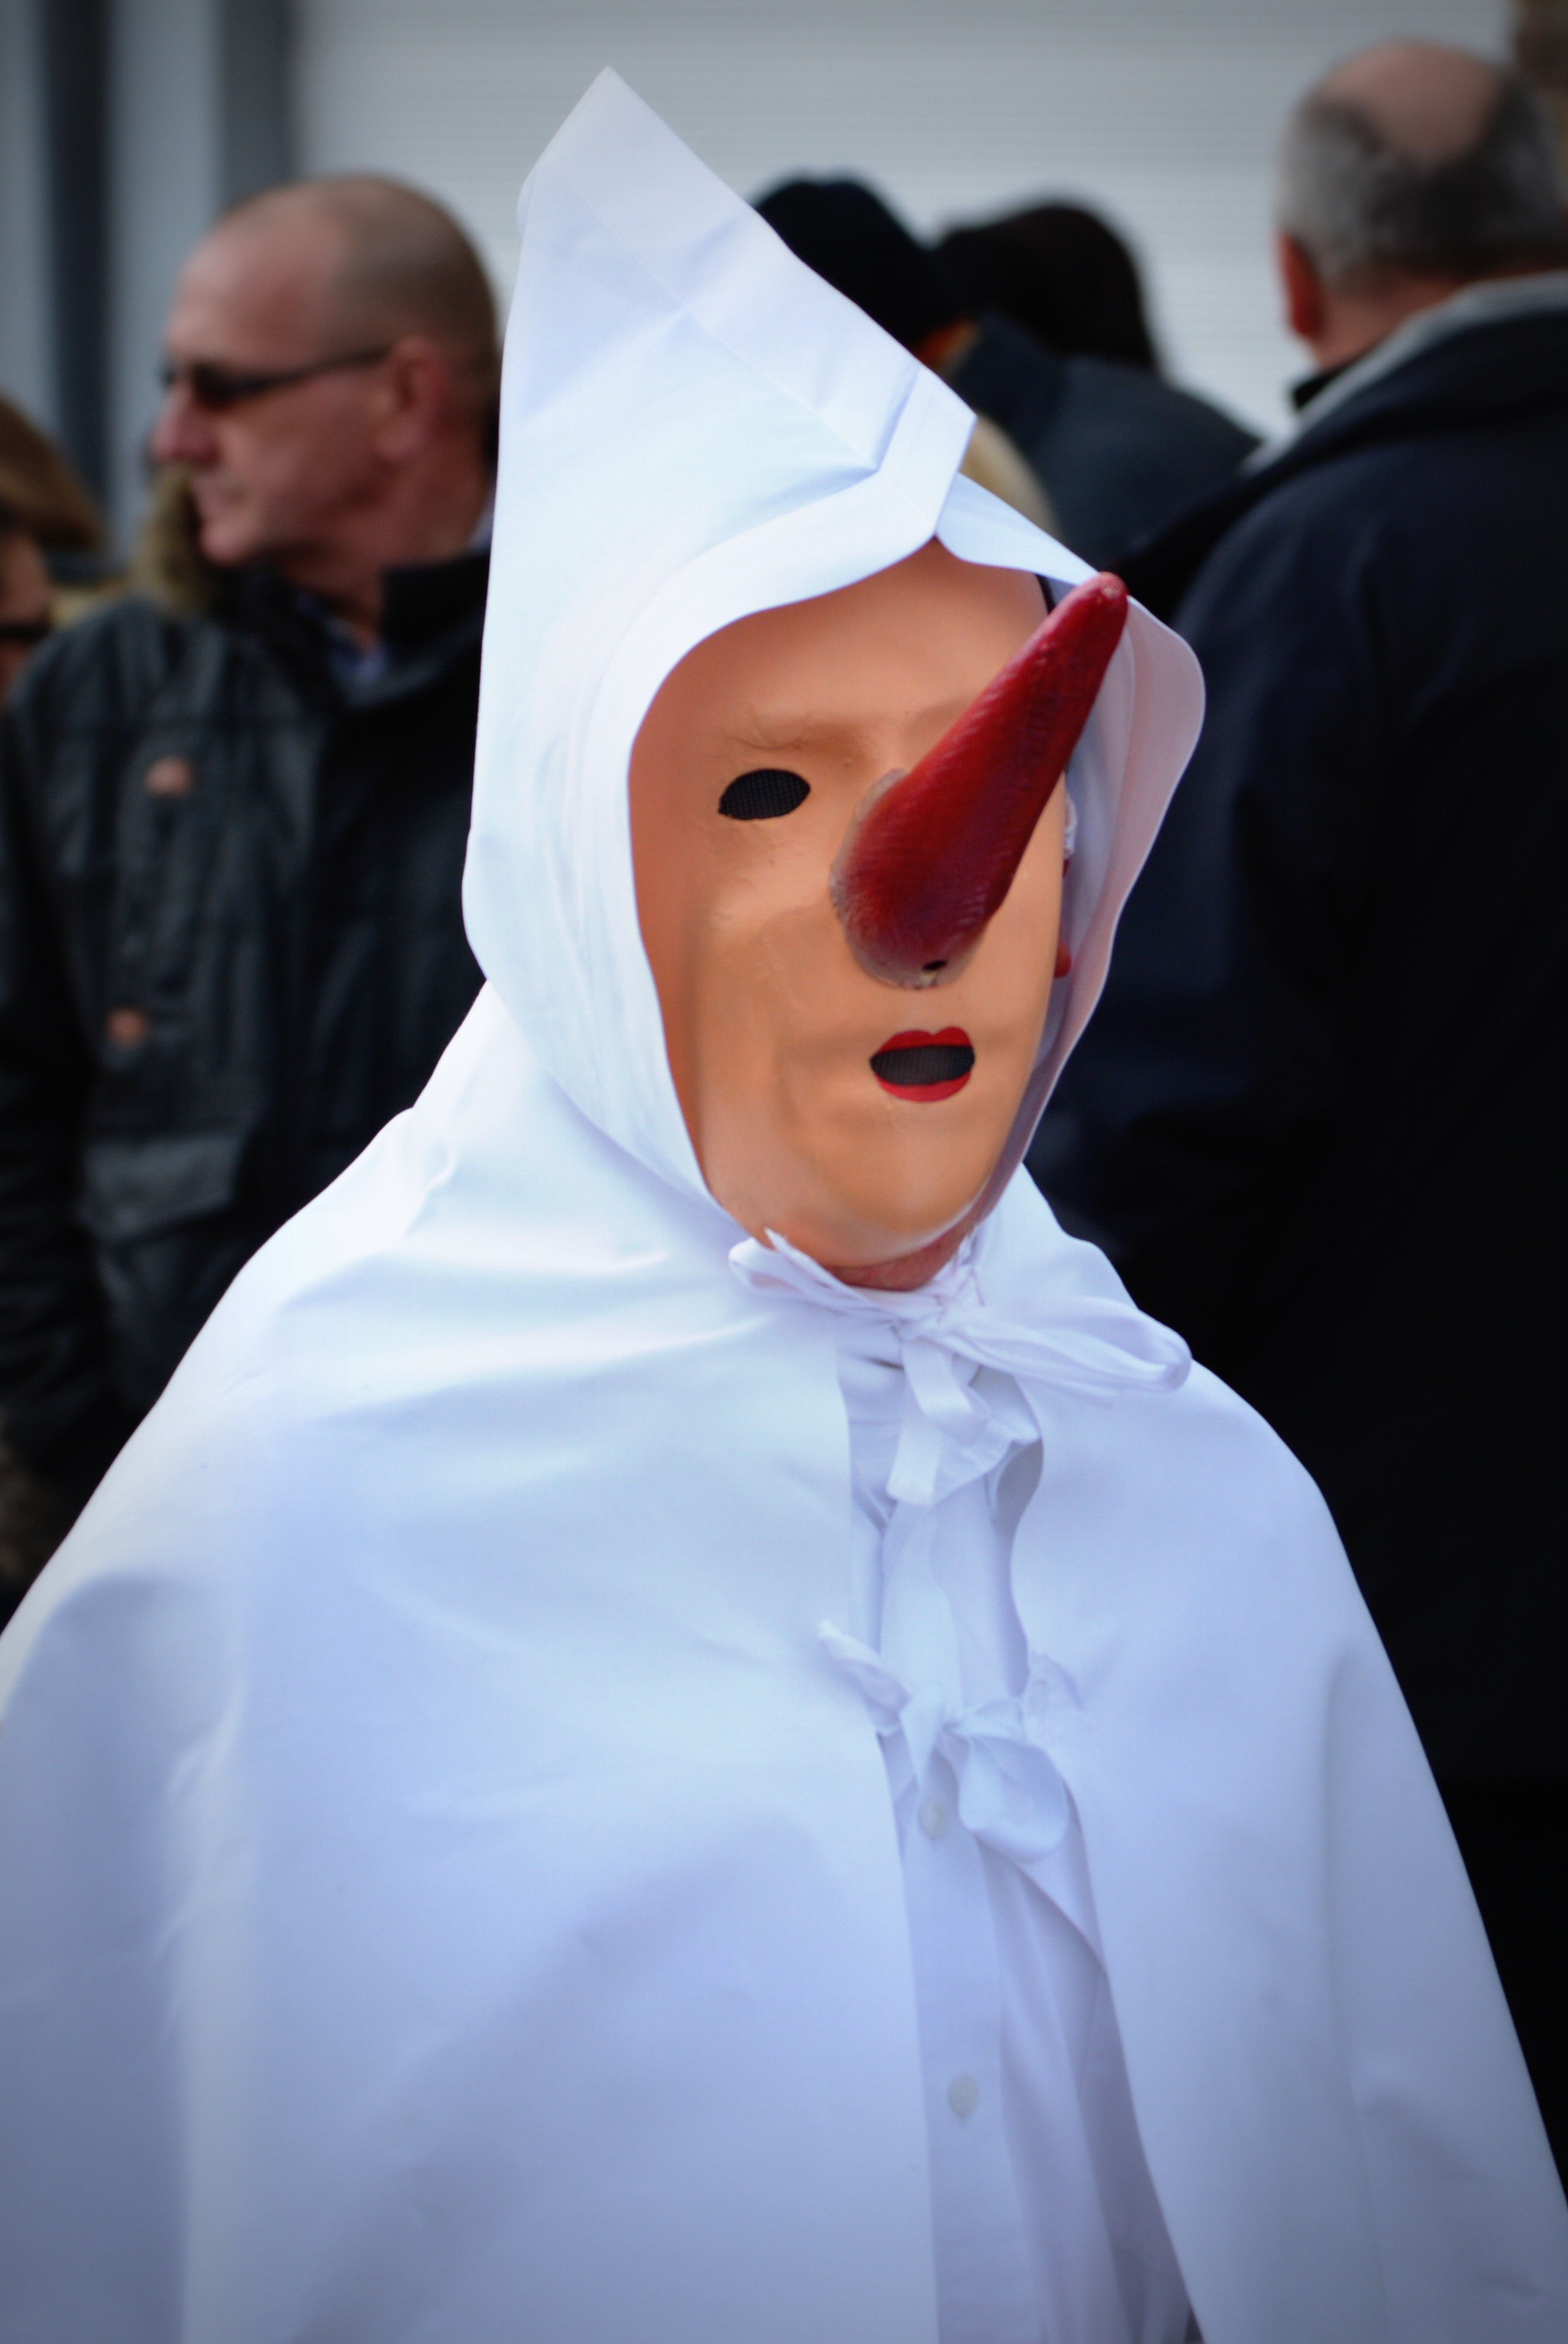
man, person, woman, carnival, clothing, mask, costume, stavelot, laetare, blancs moussis